Pleyber-Christ Parish close

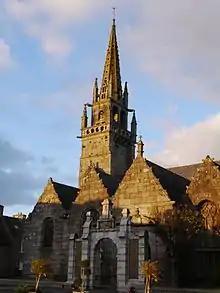
The Saint-Pierre church at Pleyber-Christ

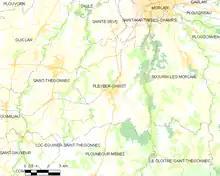
Map showing the location of Pleyber-Christ

The Pleyber-Christ Parish close (Enclos paroissial) is located at Pleyber-Christ in the arrondissement of Morlaix in Finistère in Brittany in north-western France. The Saint Pierre church has been listed as a historical monument since 1914 and had been completely reconstructed in the middle of the 16th century commencing with the tower built in 1551. It replaced an earlier church, thought to date to before 1400. The church has a magnificent central altar with the Rosary altarpiece to the left and the Saint Joseph altarpiece to the right. Statues of Saint Eloi and Saint Herbot stand at the entrance to the choir.